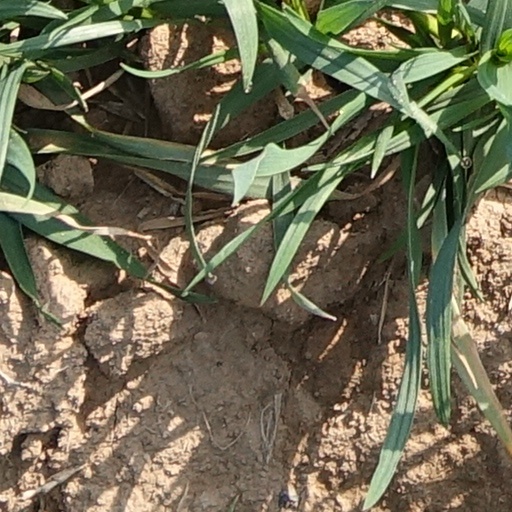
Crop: wheat